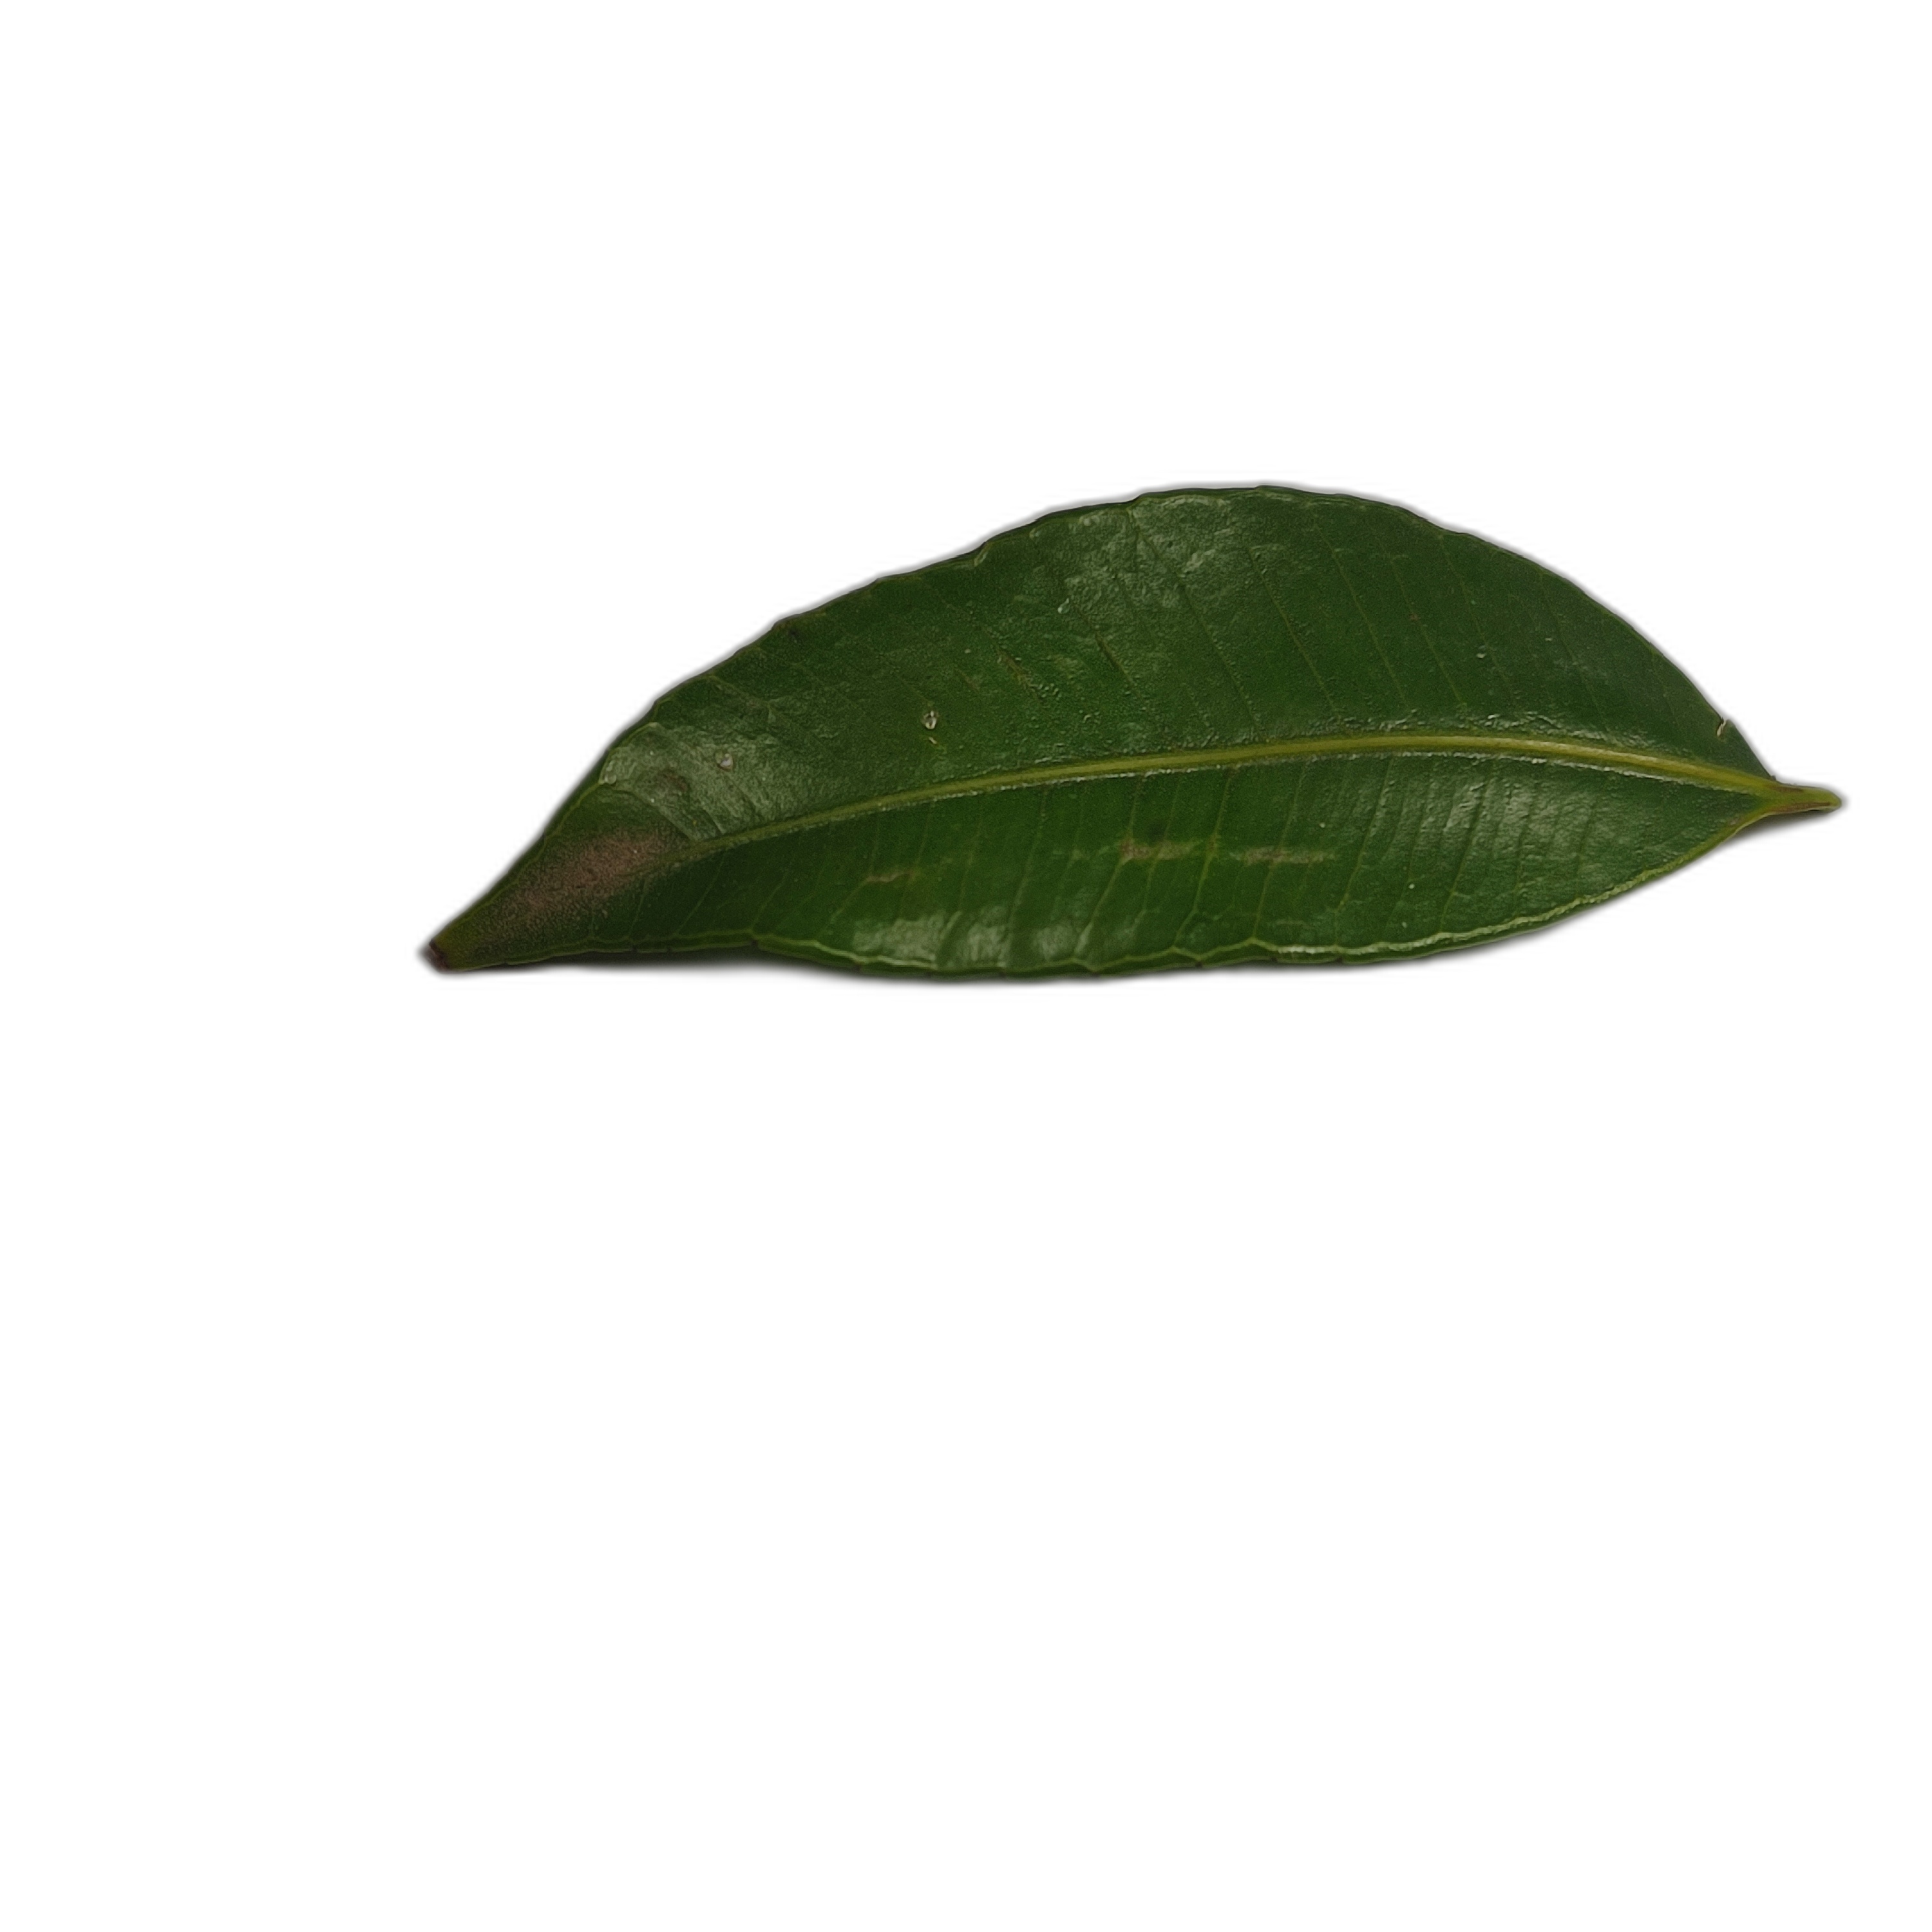
Label: healthy